List of poems by Robert Frost

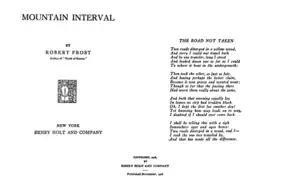
Cover of "Mountain Interval", copyright page, and page containing the poem "The Road Not Taken", by Robert Frost

The following is a List of poems by Robert Frost. Robert Frost was an American poet, and the recipient of four Pulitzer Prizes for poetry.